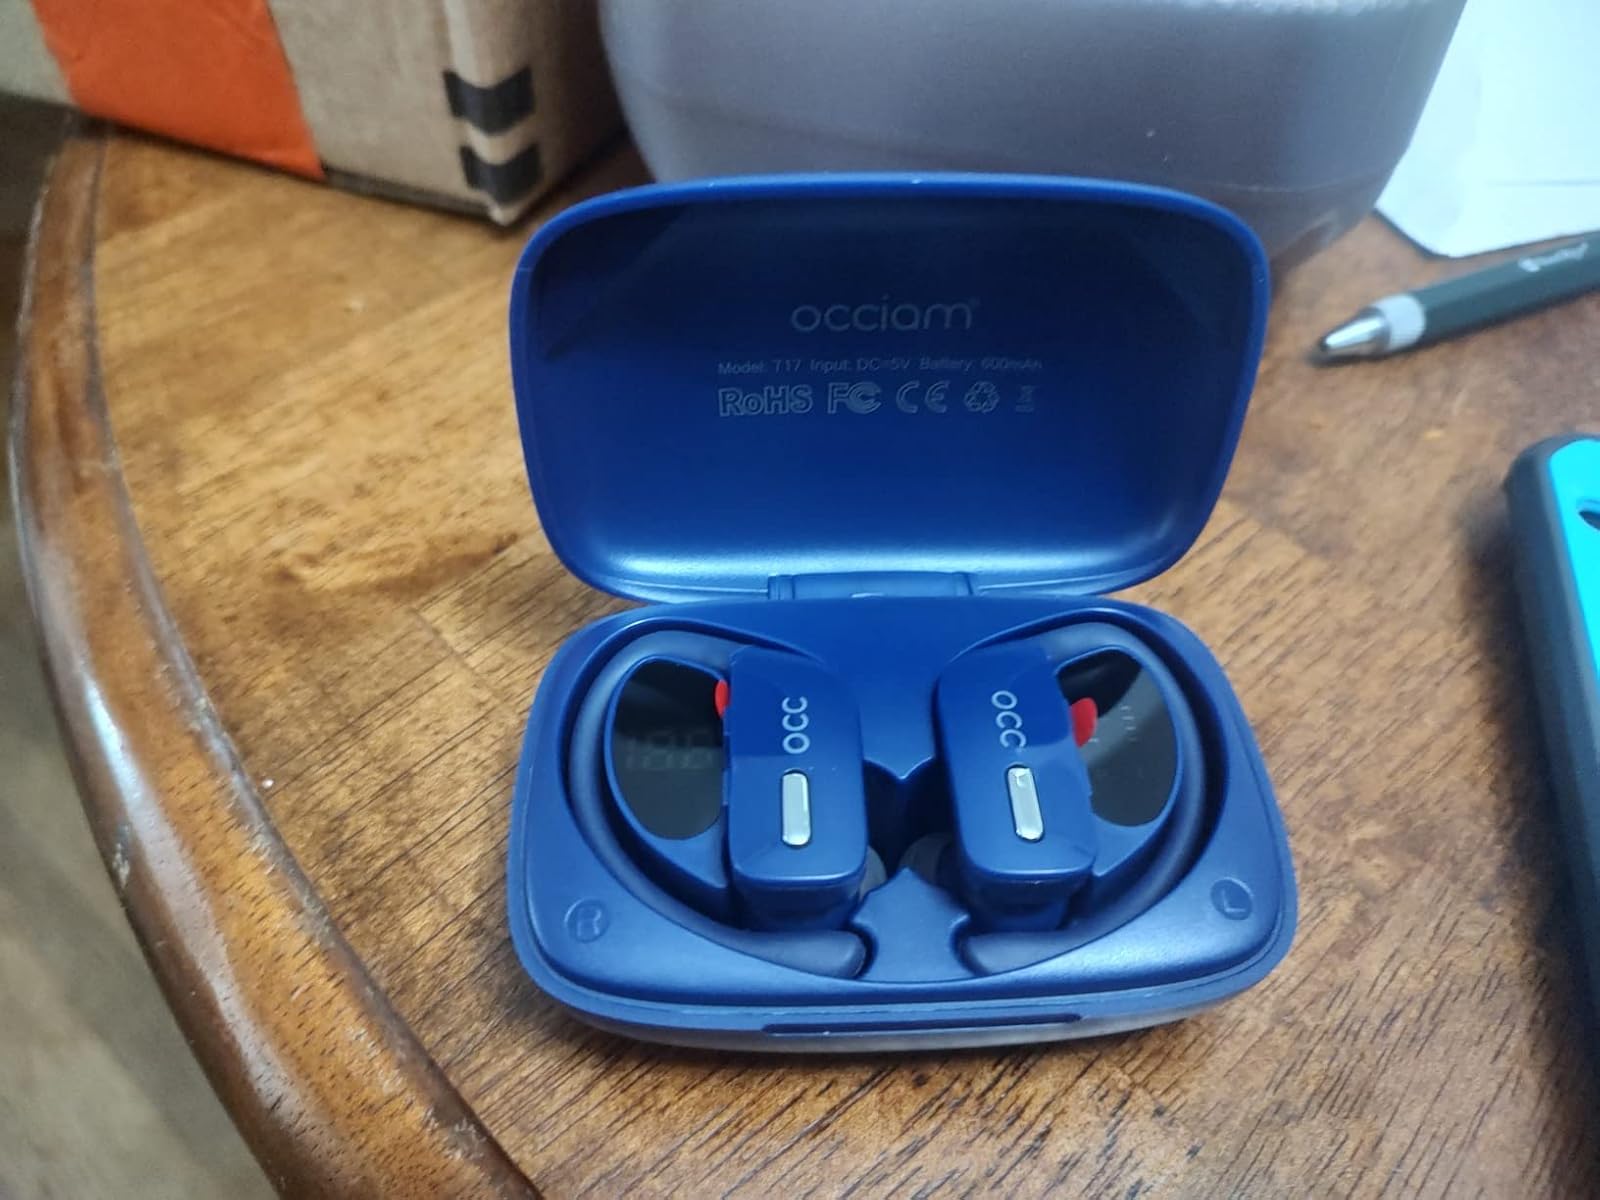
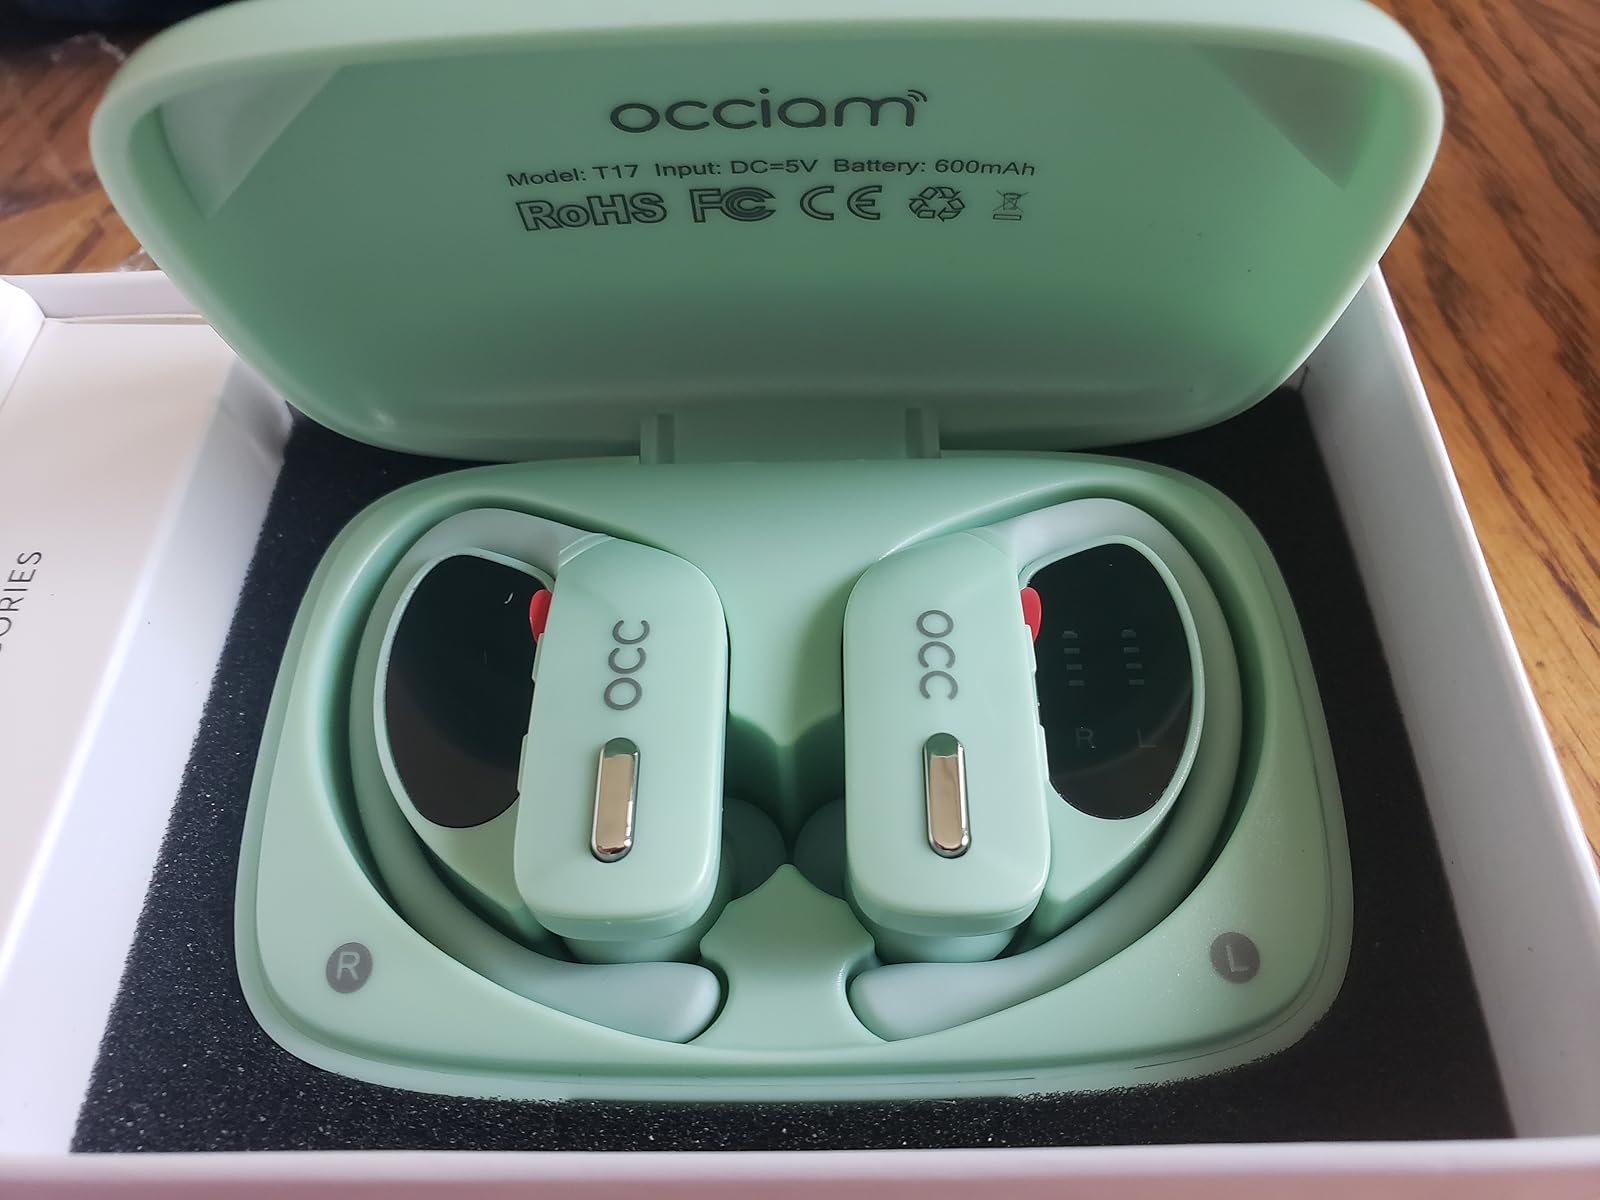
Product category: earbuds
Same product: no